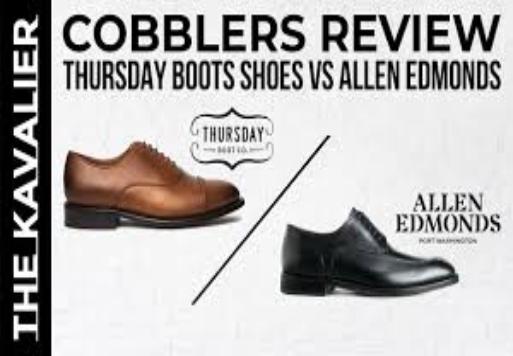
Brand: Allen Edmonds
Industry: Clothes